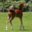
Label: horse